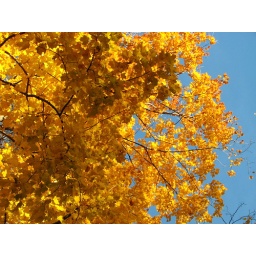
I love the blue sky in this photo. too bad about the few branches in the corner.